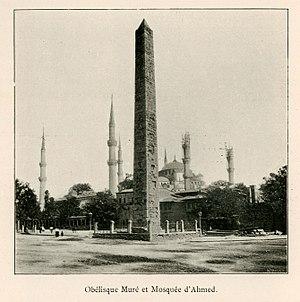
L'Obélisque « muré », aussi appelé colonne de Constantin VII Porphyrogénète ou colonne murée, est le nom traditionnellement donné à l'obélisque bâti au IVᵉ siècle sur la spina au centre de l'Hippodrome de Constantinople.